Ontario Highway 124

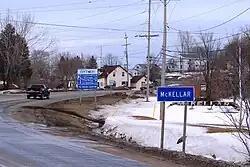
Highway124 at McKellar

Highway124 is one of several highways connecting the Highway11 and Highway400 corridors between Barrie and Highway 17. The route is generally lightly travelled, primarily serving local communities along the corridor. Besides Highway520, only one other provincial highway, Highway510, is encountered along the route. There are no large communities along the route between Parry Sound and Sundridge, however there are several small communities including Waubamik, McKellar, Dunchurch and Ahmic Harbour. The village of Magnetawan is also located a short distance south of the highway.